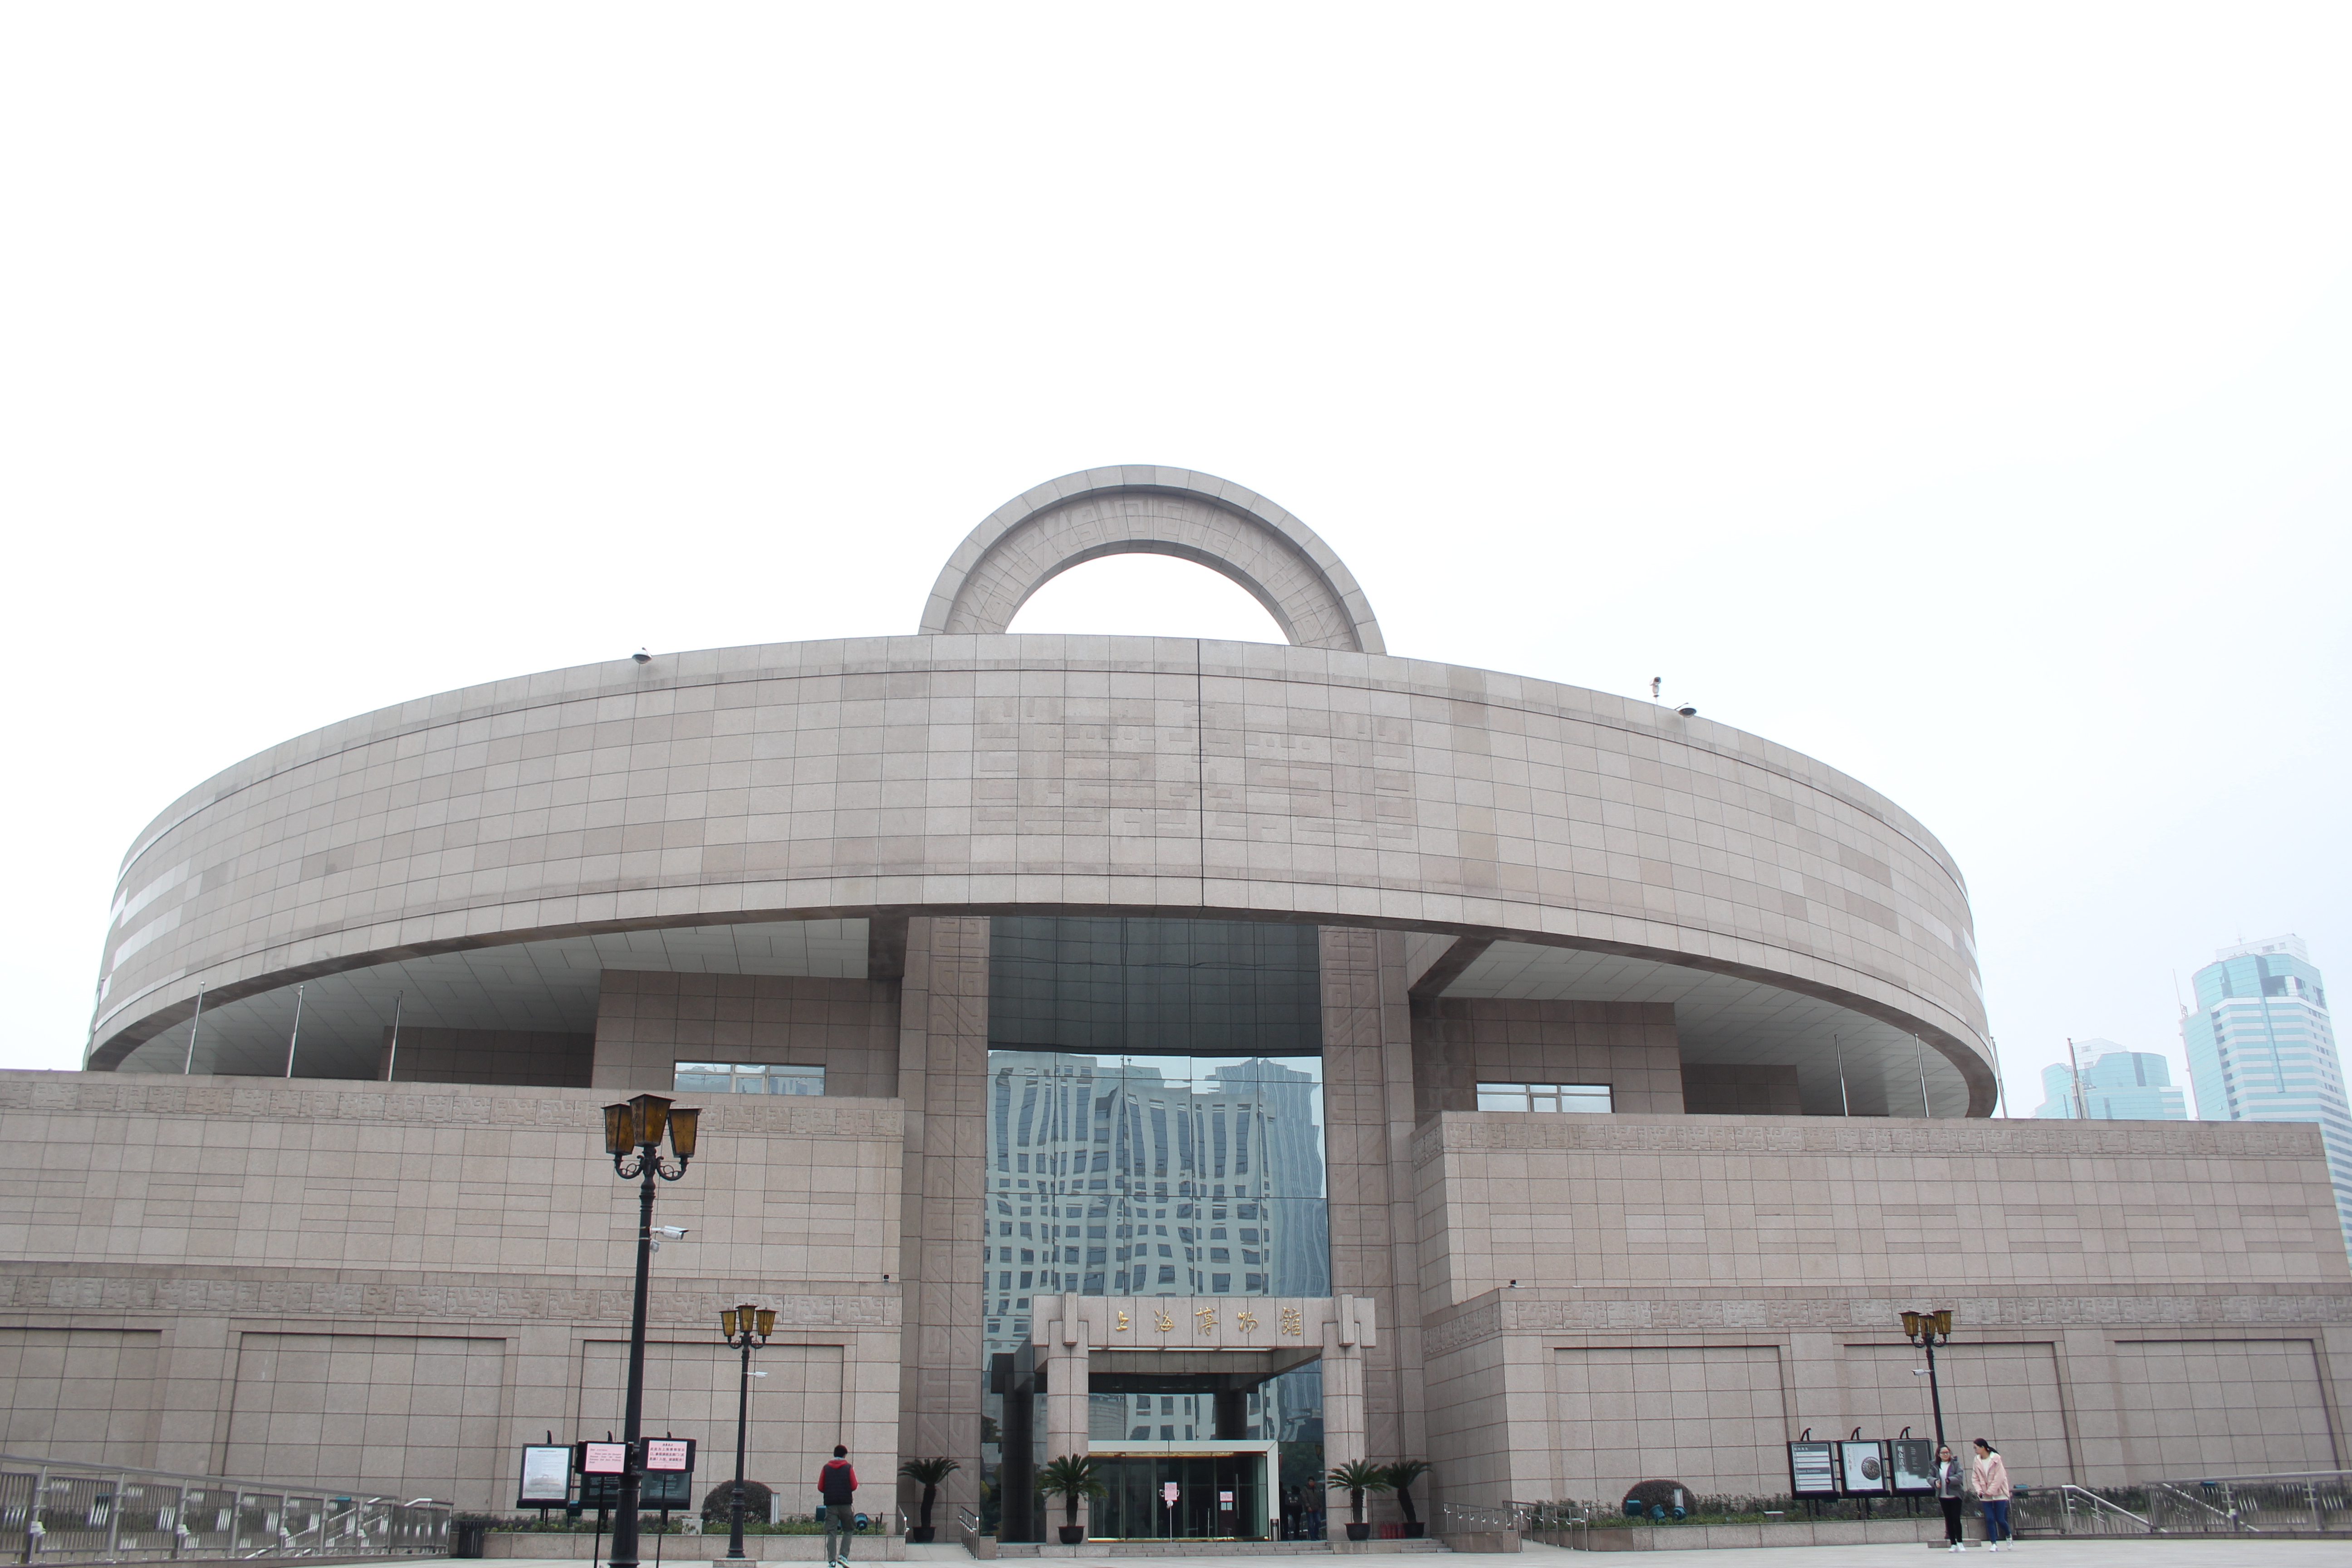
tourism, adventure, Beautiful Places, Pretty Places, environment, Interesting Places, harbin, museums, architecture, art, nature, museum, history, ancient history, china, asia, imperial palace, dynasty, beijing, planning, exhibition, sculpture, map, shanghai, building, facade, commercial building, brutalist architecture, sport venue, stadium, city, dome